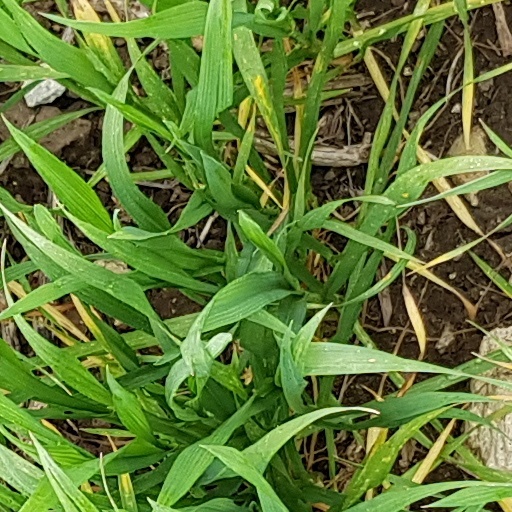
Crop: wheat